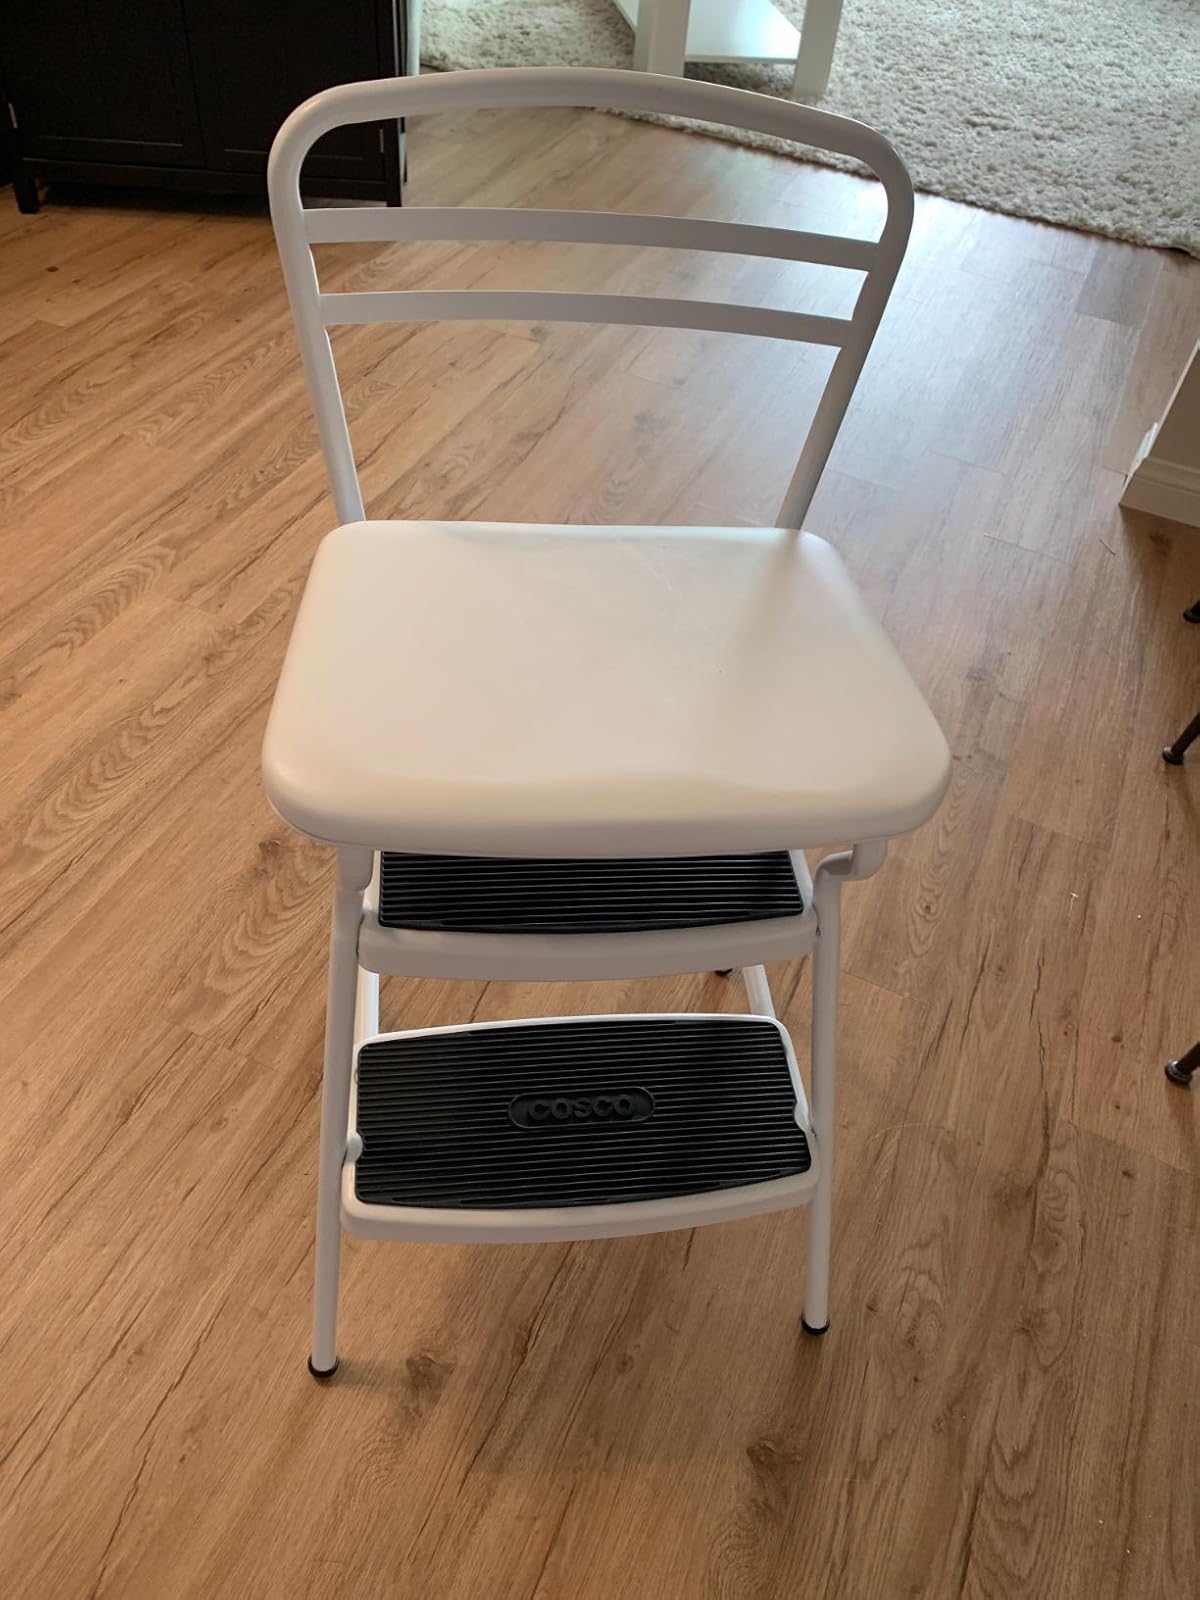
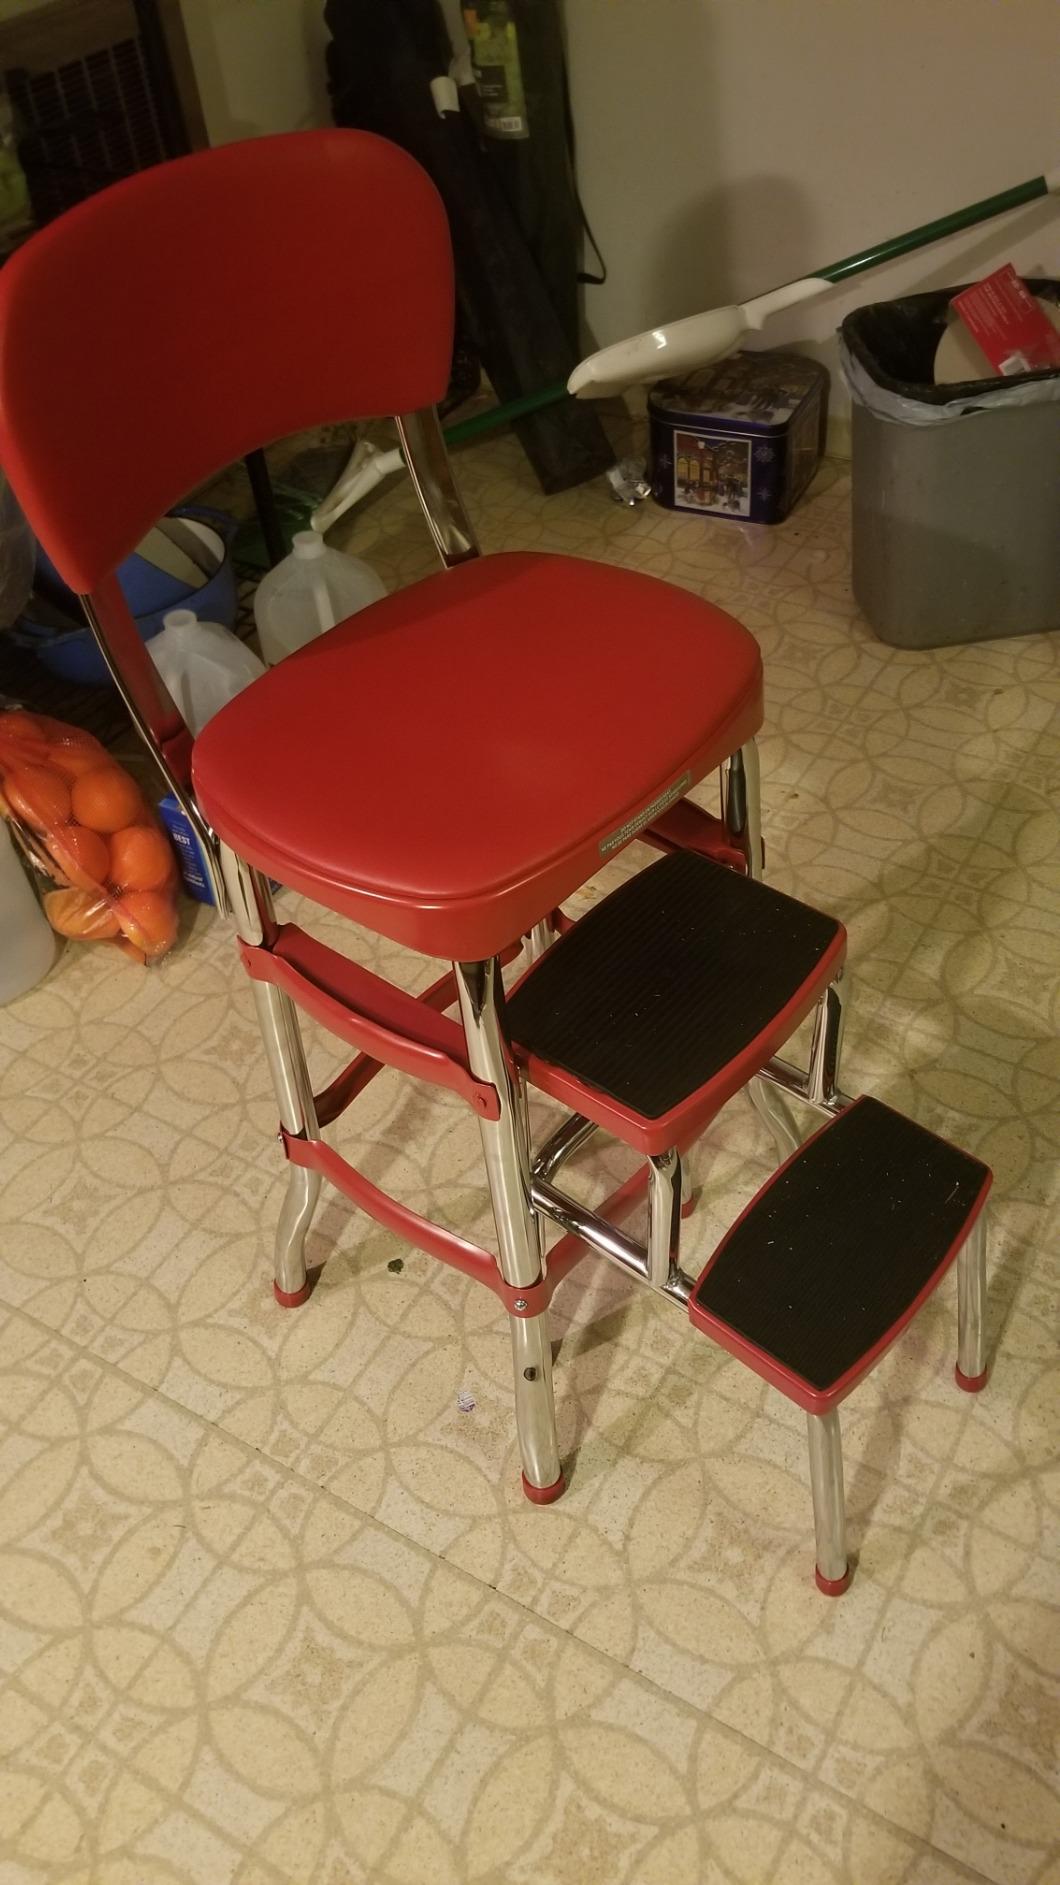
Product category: items_chair
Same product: no